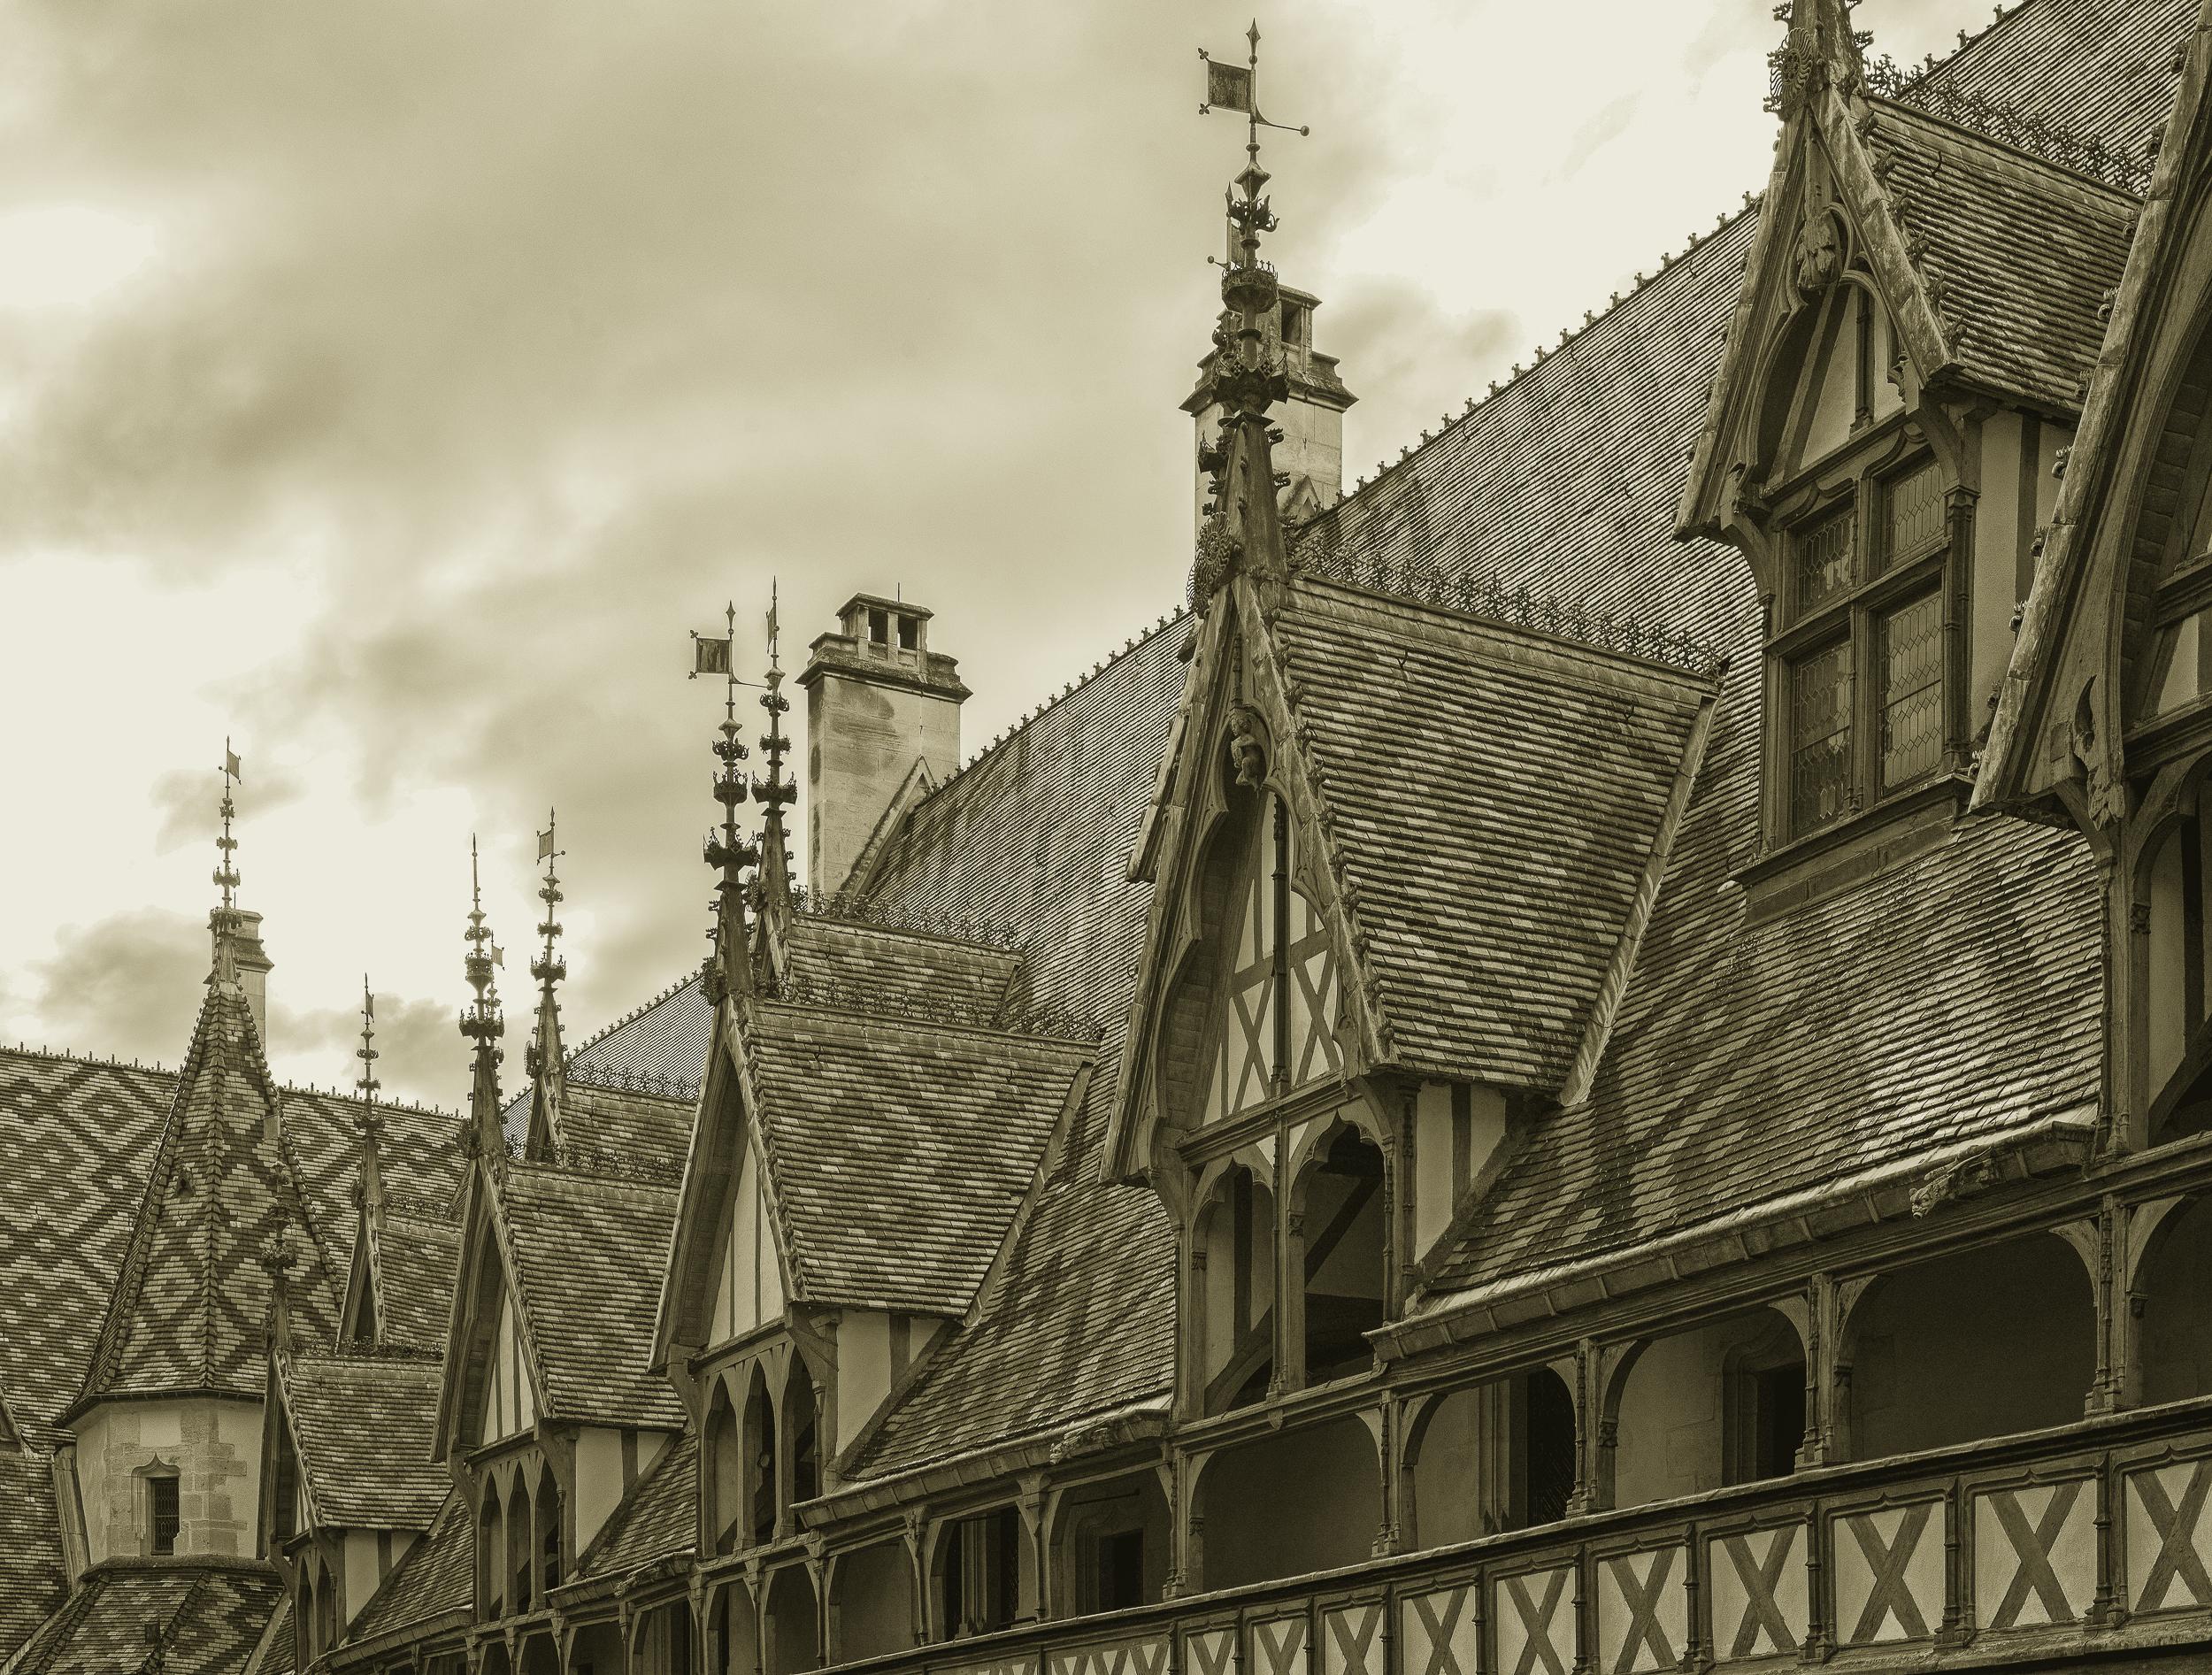
architecture, house, cityscape, france, europe, landmark, facade, cathedral, nikon, place of worship, spire, nikkor, curuyann, urban area, ancient history